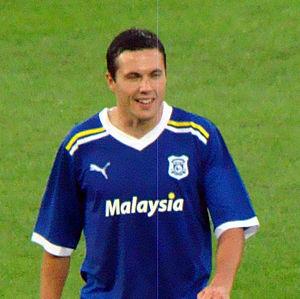
Don Cowie, né le 15 février 1983 à Inverness, est un footballeur international écossais qui évolue au poste de milieu de terrain à Hearts.